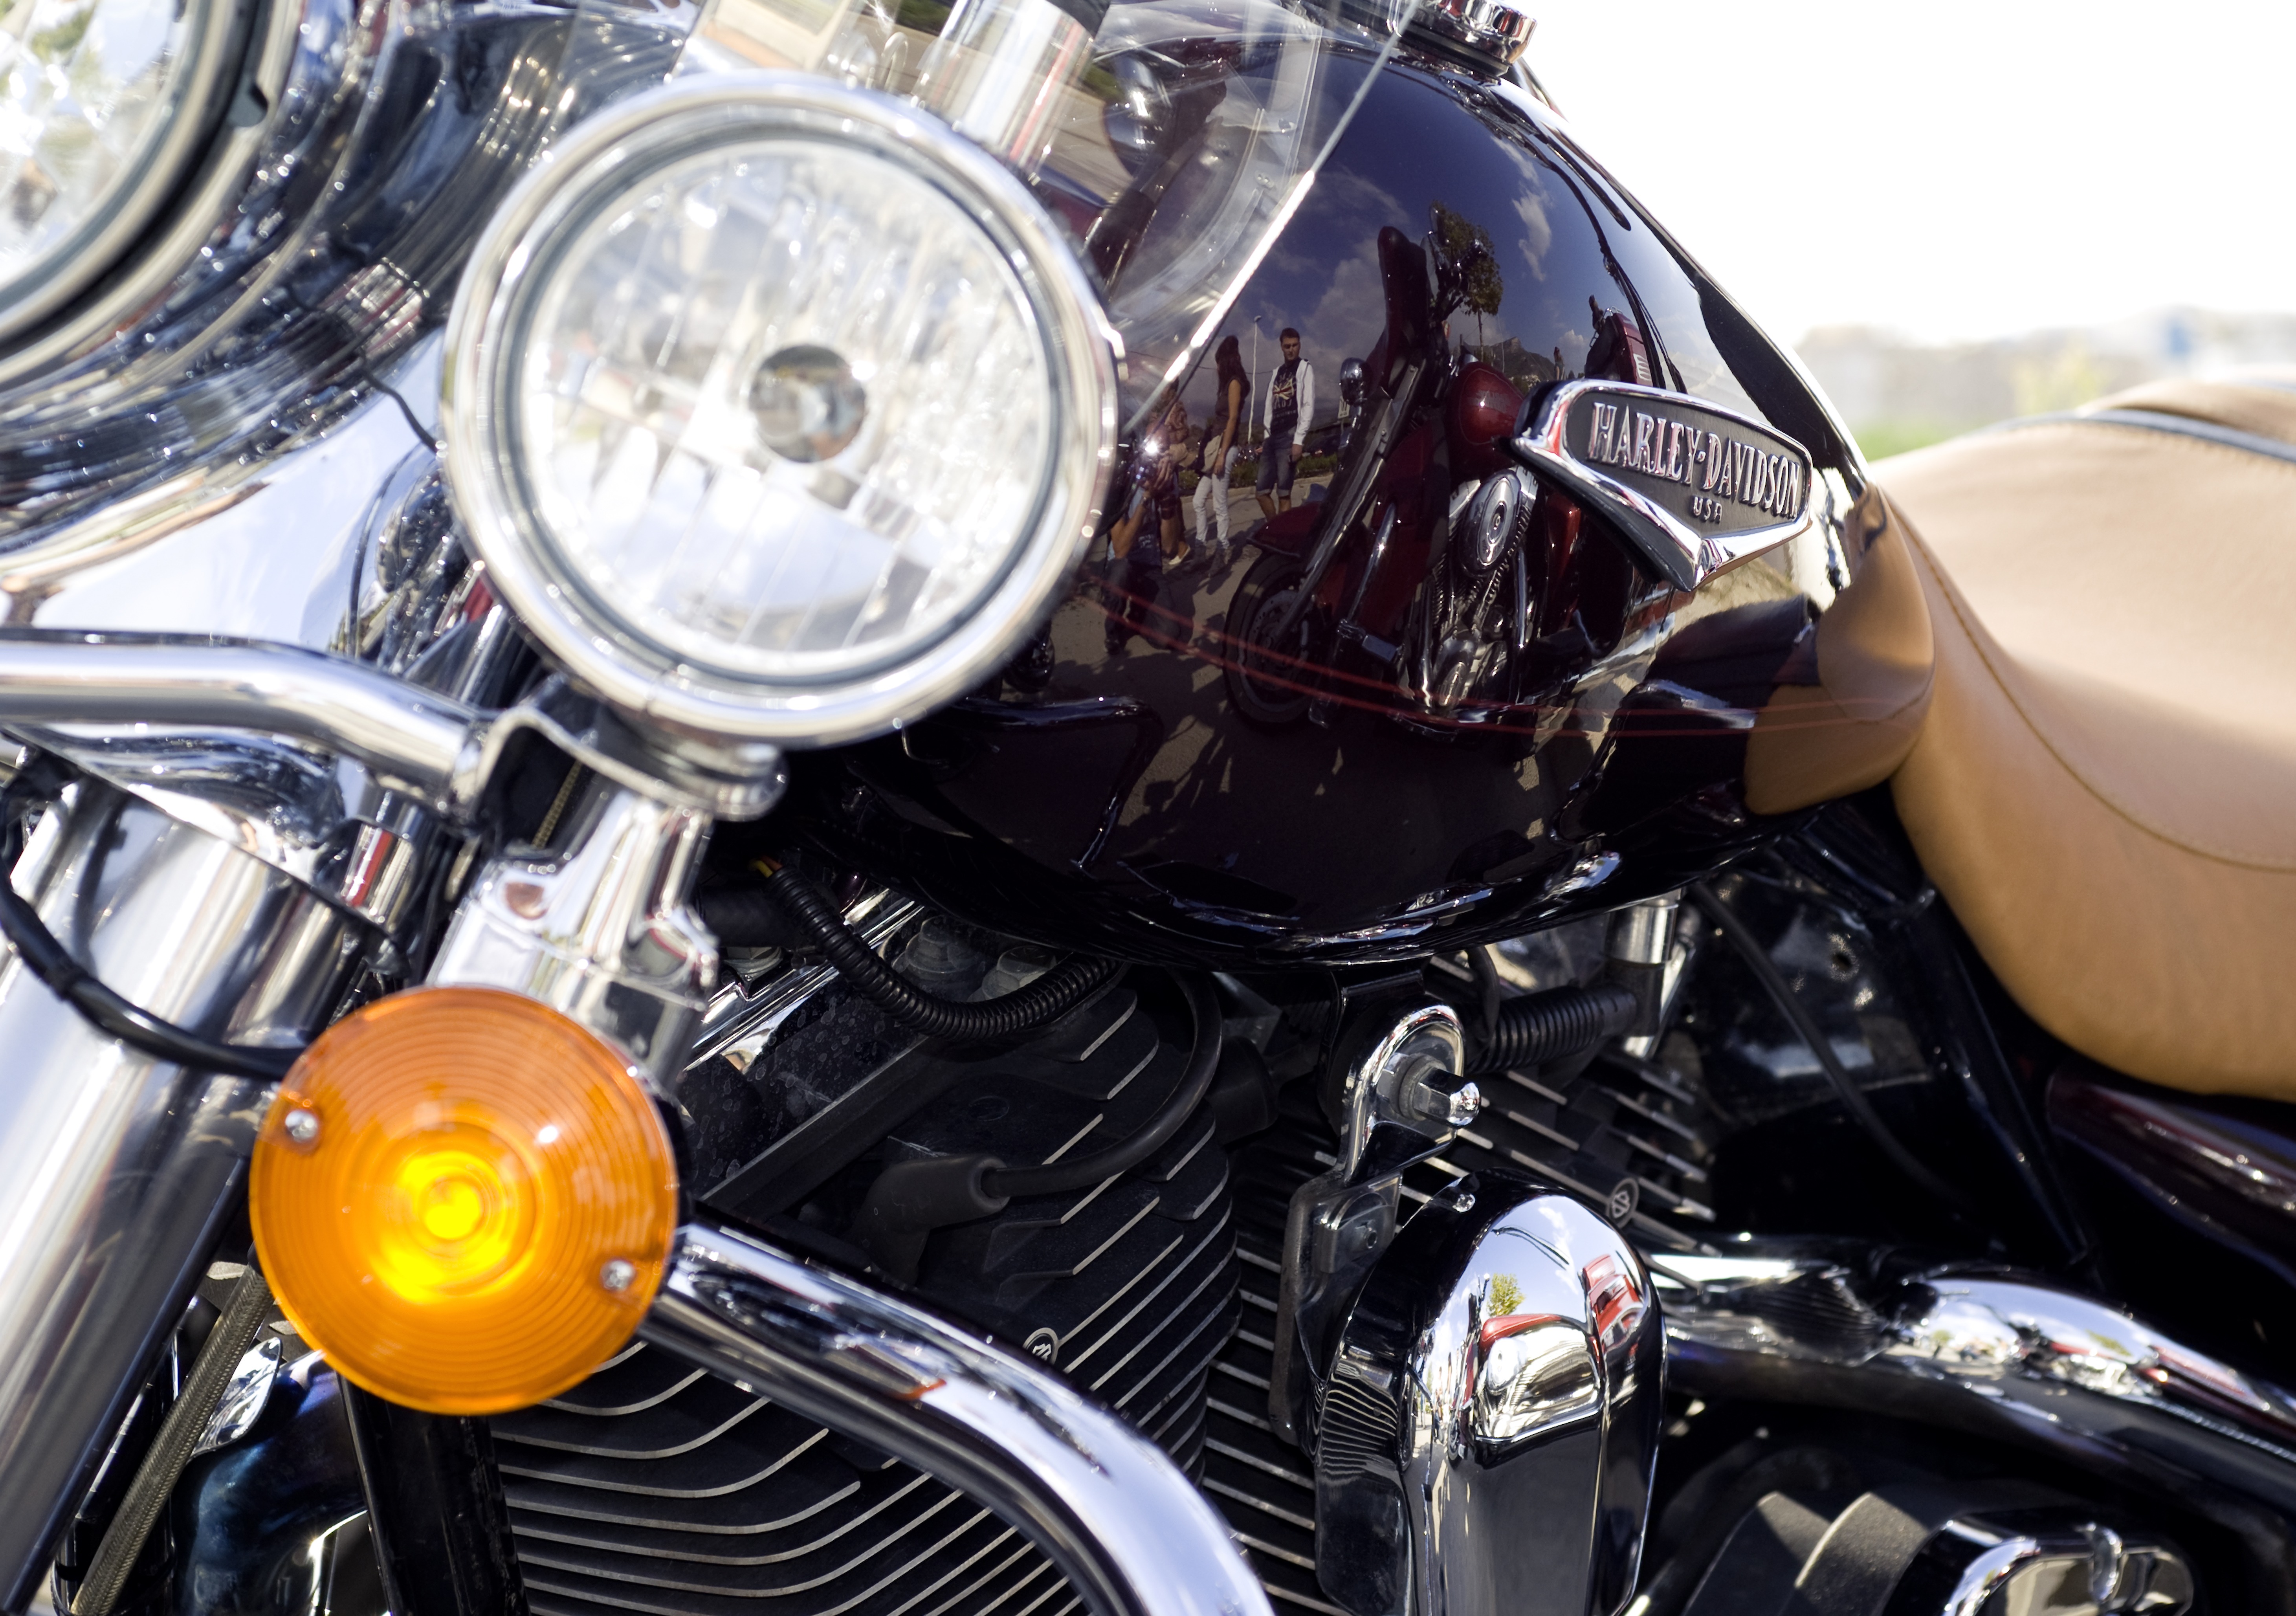
car, wheel, vehicle, motorcycle, motorbike, motor vehicle, davidson, lights, chrome, headlights, headlamps, chopper, harley davidson, harley, cruiser, motorcycling, land vehicle, automobile make